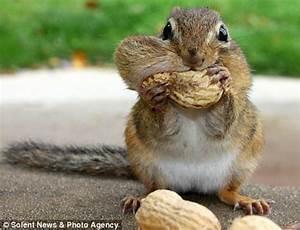
squirrel